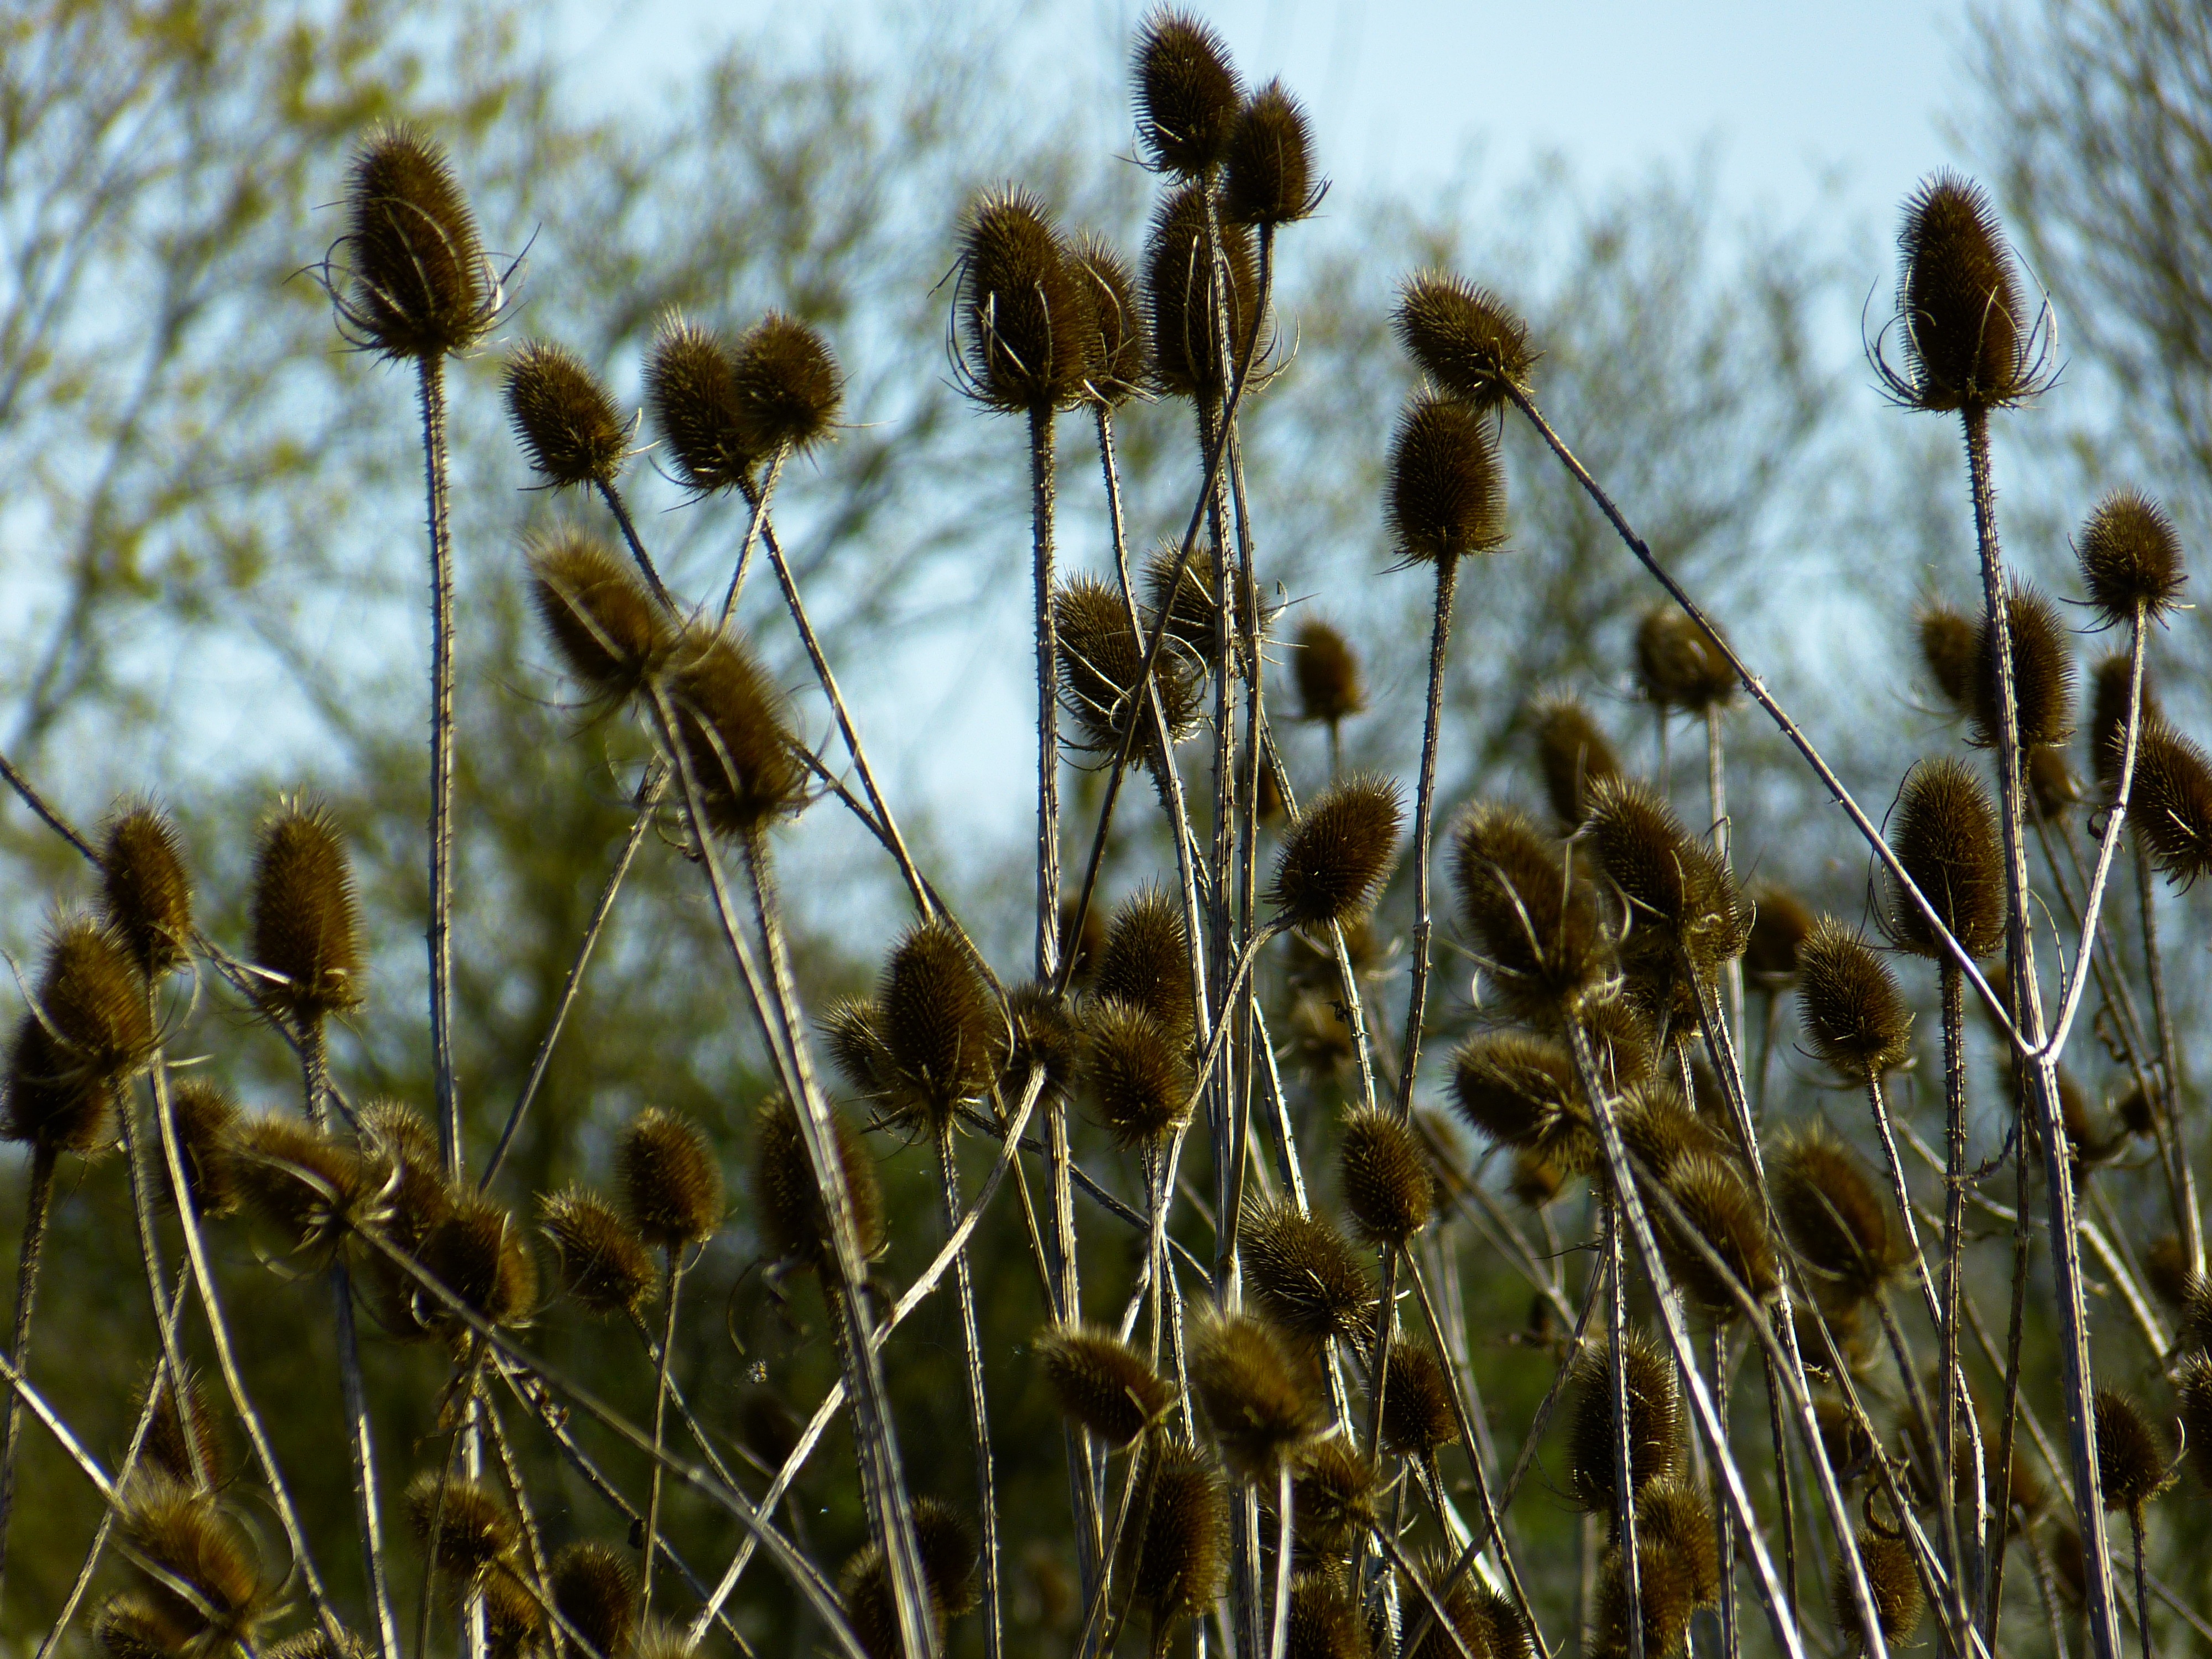
nature, grass, branch, prickly, plant, field, meadow, prairie, sunlight, leaf, flower, dried, flora, season, wildflower, close up, thistles, grassland, ecosystem, macro photography, flowering plant, wool thistle, dipsacus fullonum, dipsacaceae, rough thistle, dipsacoideae, weber card, grass family, plant stem, land plant, phragmites, millefiori, dipsacus sativus, cloth card, kabra, wild card dipsacus fullonum l